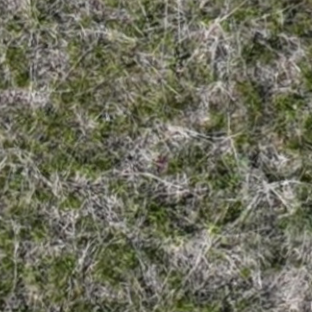
Month: may
Dye color: red
Dye concentration: low